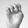
ASL letter: E